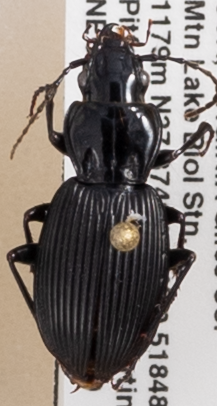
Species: Pterostichus lachrymosus
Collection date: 2019-07-30
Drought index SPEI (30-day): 0.42
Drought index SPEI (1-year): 2.09
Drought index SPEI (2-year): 2.09